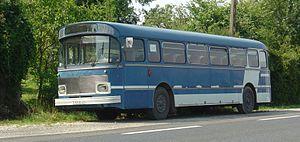
Les S 45, S 53 et S 105 sont des autocars de ligne interurbaine, périurbaine, scolaire et tourisme fabriqués et commercialisés par les constructeurs français Saviem puis Renault Trucks de 1964 à 1993. Dès 1978, Renault appose son logo sur la calandre et modifie pour la même occasion la face avant ainsi que d'autres éléments intérieurs. Ils seront ainsi nommés S 45 R, S 53 R et S 105 R.